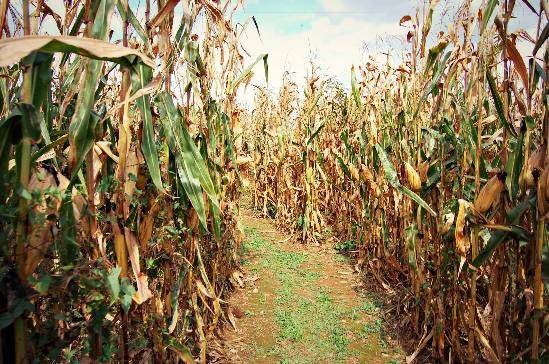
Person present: No